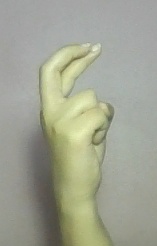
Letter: zay